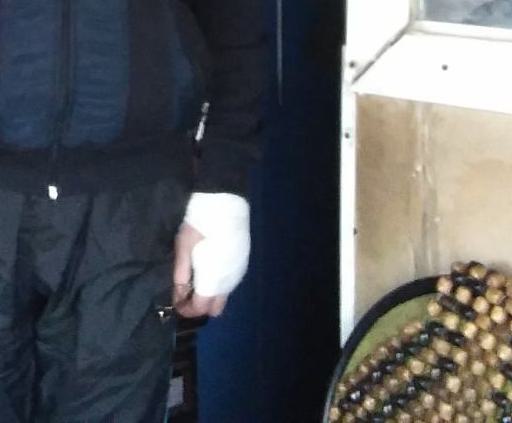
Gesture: no_gesture